Clements Markham

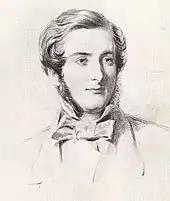
Clements Markham at the time of his election to the Royal Geographical Society

Markham had, through his various activities, come to know many influential people, and during the early 1870s used these connections to make the case for a Royal Naval Arctic expedition. Prime minister Benjamin Disraeli consented, in the "spirit of maritime enterprise that has ever distinguished the English people". When the expedition was ready to sail, Markham was invited to accompany it as far as Greenland, on , one of the expedition's three ships. Markham accepted, and left with the convoy on 29 March 1875. He was gone for three months, remaining with "Alert" as far as Disko Island in Baffin Bay.